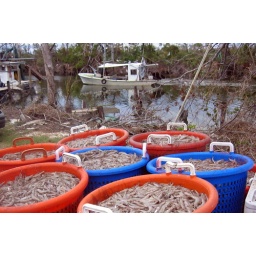
For FJ's sons- life goes on. Makeshift shrimp market in the road after Katrina